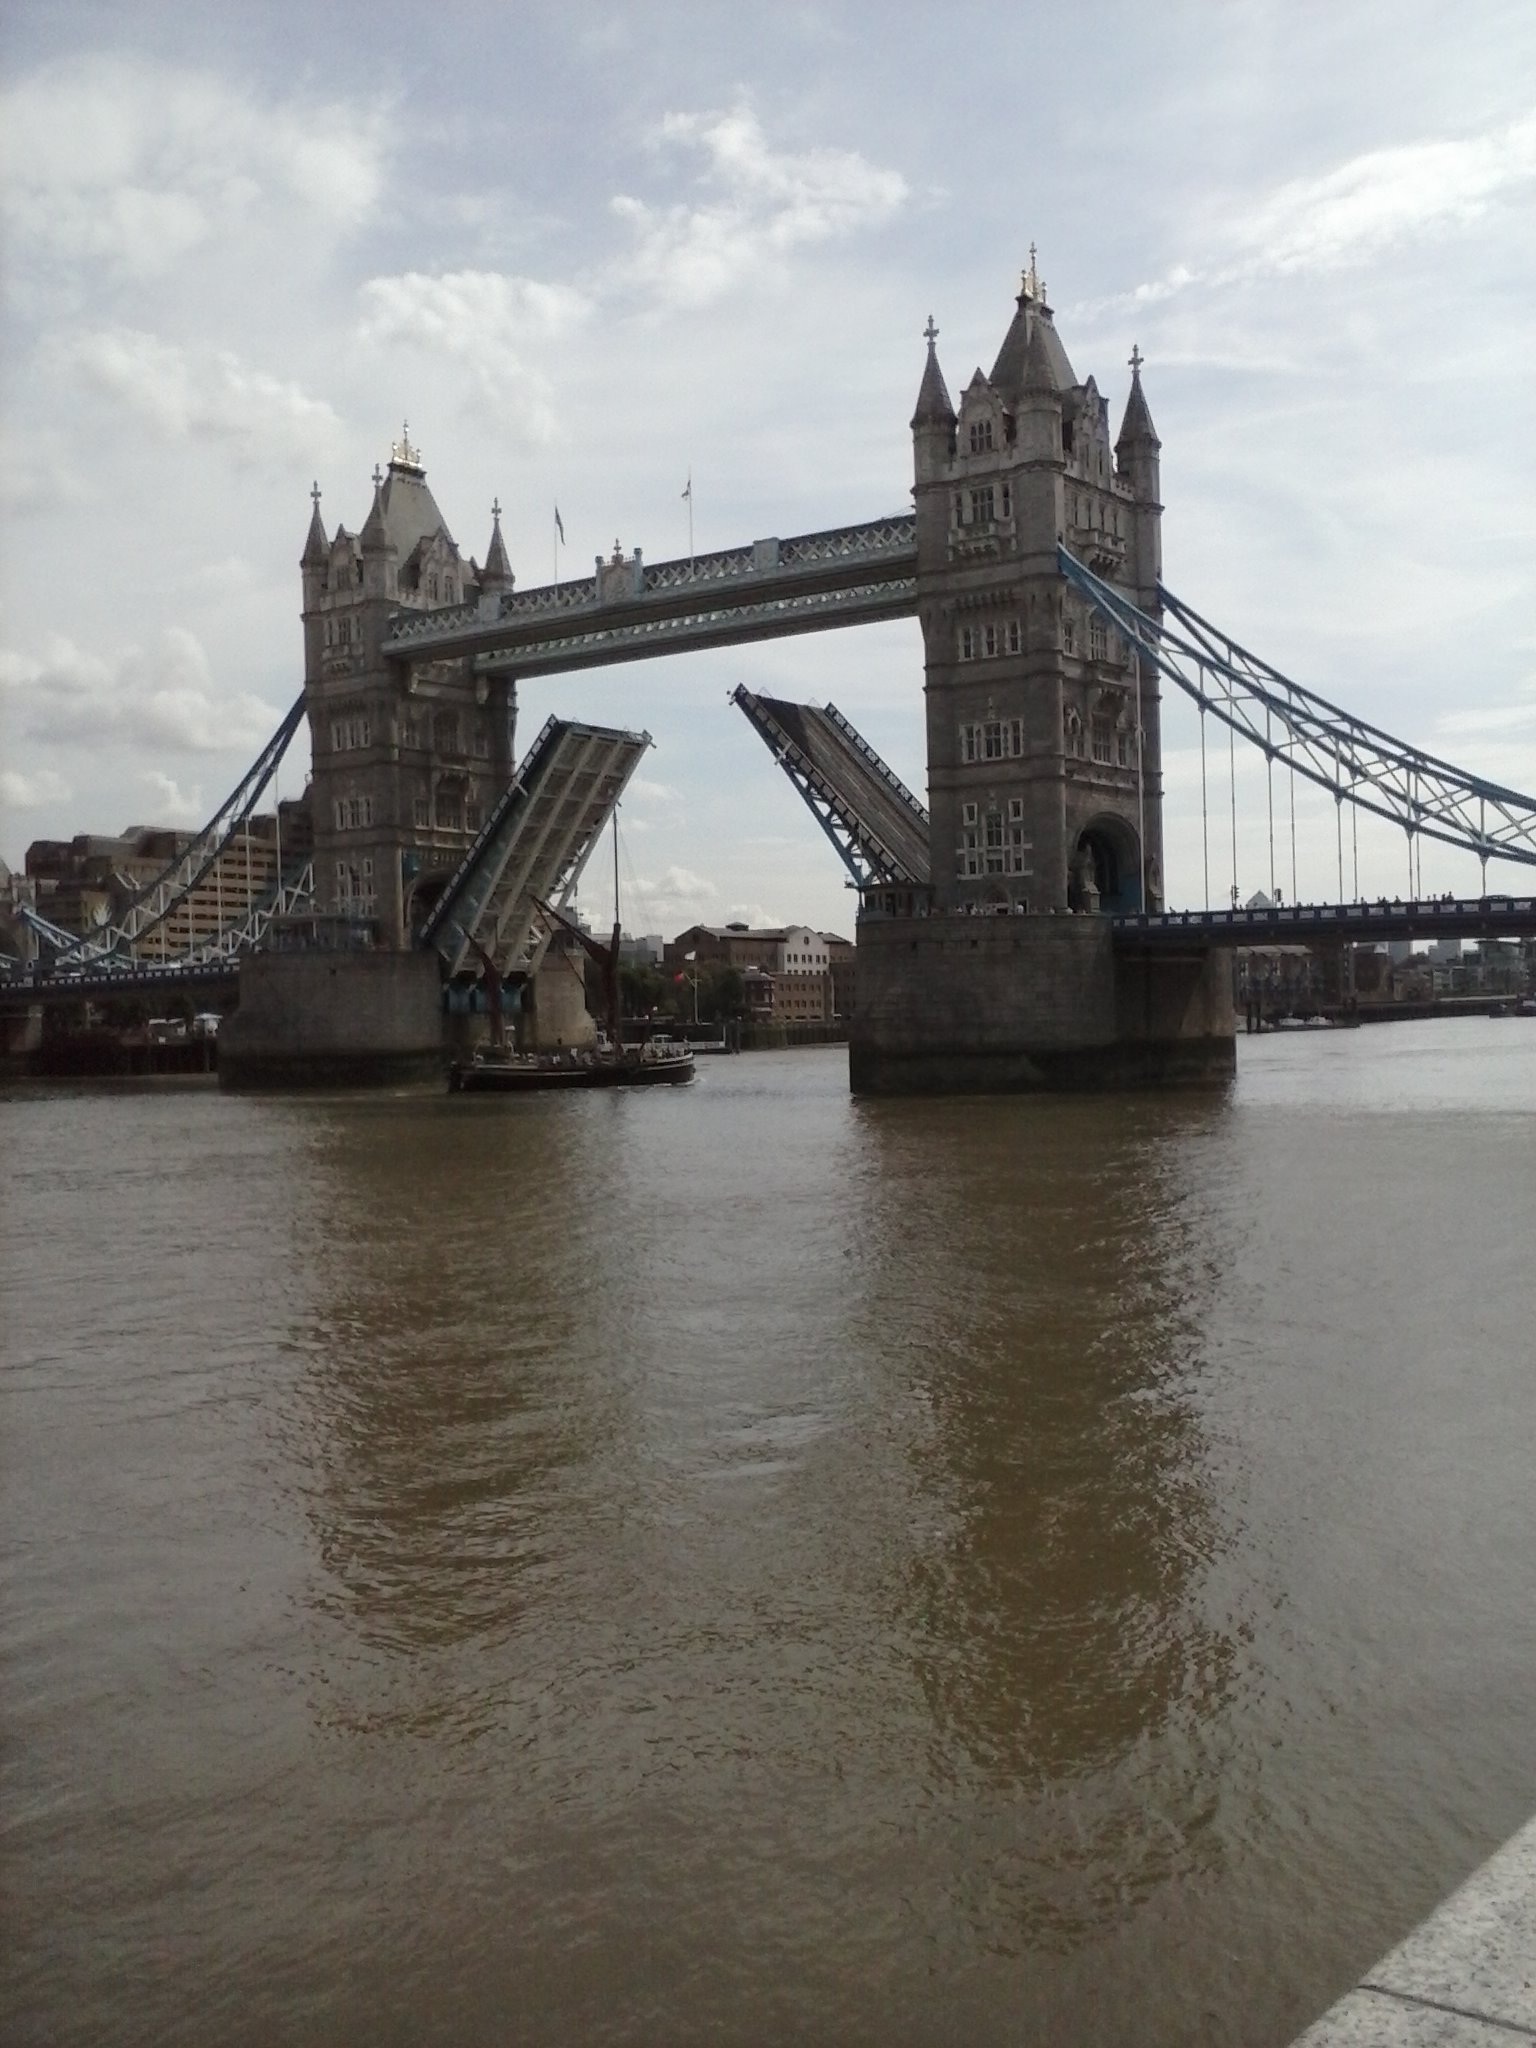
water, bridge, river, reflection, tower, landmark, tower bridge, waterway, uk, historical, thames, london sights, nonbuilding structure